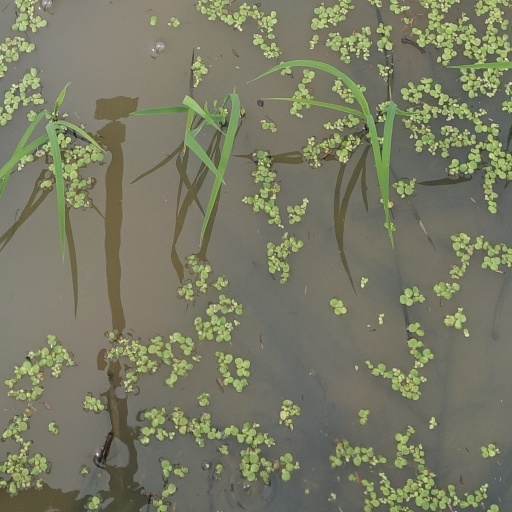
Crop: rice